Natural history of Mount Kenya

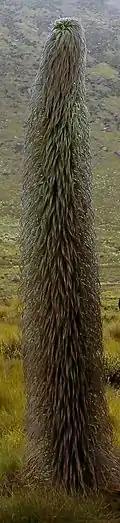
The inflorescence of "Lobelia telekii" can grow up to tall

The Afro-alpine zone starts at about . It is characterised by cold temperatures, thin dry air, and large daily temperature fluctuations.